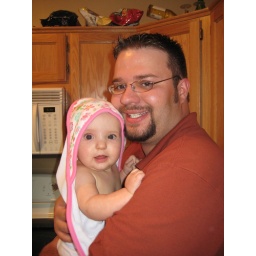
Izzy & Daddy, after bath in the kitchen sink